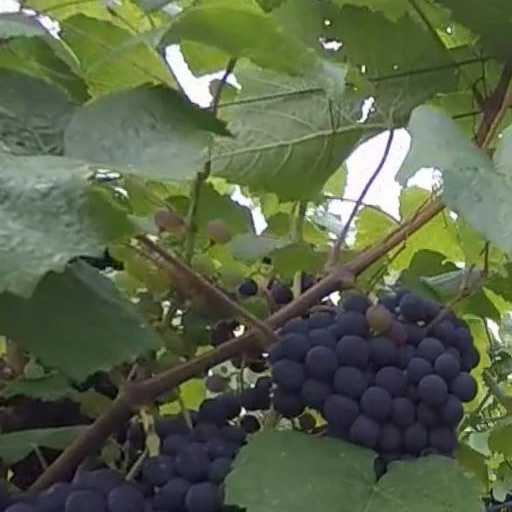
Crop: grape